Yser Front

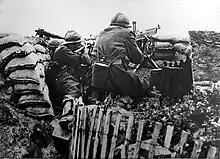
Machine gunner and rifleman in firing position in a Belgian trench on the Yser front.

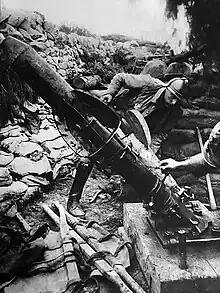
Bomb launcher in action at post N°4 in Diksmuide.

During the early campaigns of 1914, the Belgian army had been pushed out of the fortified cities of Liège, Namur and Antwerp by the German advance. Although they succeeded in delaying the Germans at some actions, they were forced to withdraw, first to Antwerp, and into the far north-west of Belgium. By October 1914, the Belgian forces were holding a position along the Yser and Ieperlee canal. After months of retreat, the Belgian forces were considerably reduced and were exhausted. They flooded a large expanse of territory in front of their lines, stretching as far south as Diksmuide. Between 16 and 31 October 1914, the Belgians held off the German army at the Battle of the Yser, suffering 3,500 killed and 15,000 wounded. The Battle of the Yser established a front line which would endure until 1918.